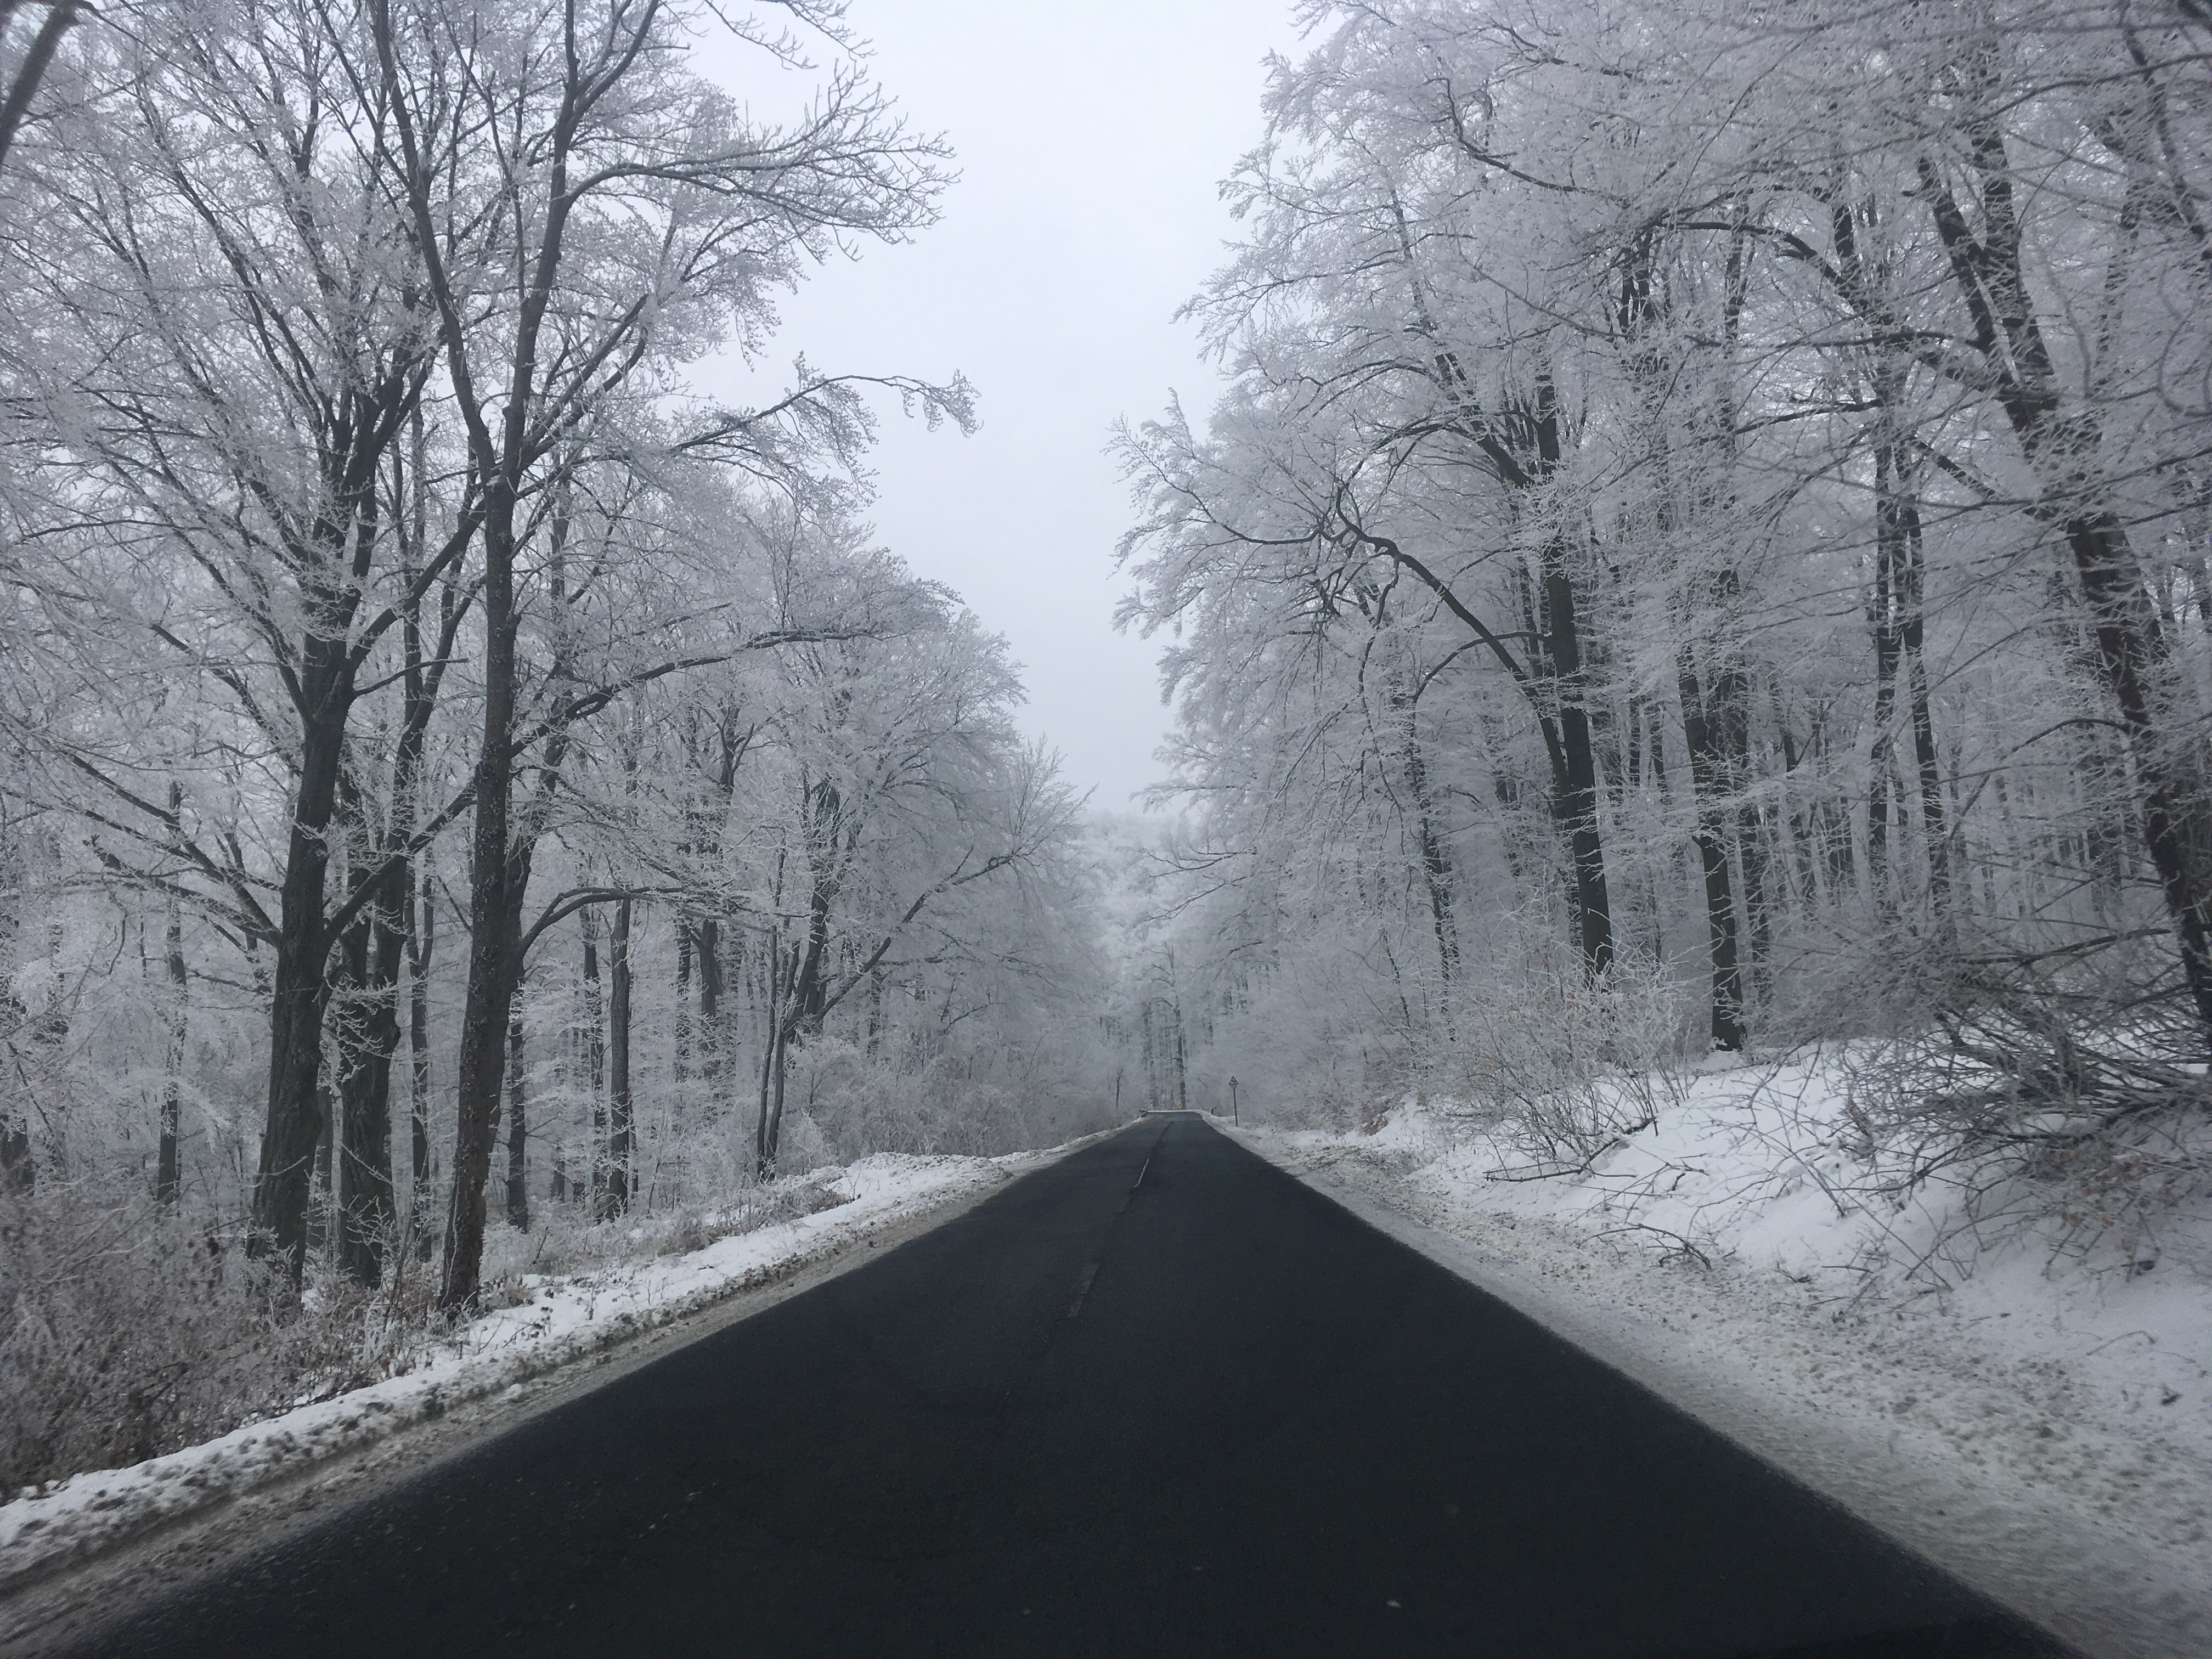
tree, forest, snow, winter, black and white, fog, road, mist, morning, highway, frost, travel, transport, vehicle, weather, monochrome, lane, season, blizzard, freezing, forest road, atmospheric phenomenon, winter storm, rain and snow mixed, road conditions